Quảng Ninh province

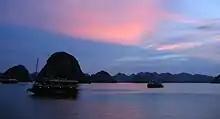
Hạ Long Bay at sunset

Water resources in the province of Quảng Ninh are abundant and distinct. The largest rivers are: the Ka Long (the natural national border between China and Vietnam), Hà Côi, Đầm Hà, Tiên Yên, Phố Cũ, Ba Chẽ, Diễn Vọng, Trới, Míp, Uông, Đạm and Cầm rivers. The provincial border is the Kinh Thầy River which joins the Đá Bạch River and runs into Bạch Đằng. The total static capacity is estimated at 175.106 m of water. Out of the 72 lakes and dams, there are 28 large lakes with a total of capacity of 195.53 million m of water. The largest is Yên Lập Lake, which blocks the Míp Estuary. Its water volume is 1.18 million m. Other lakes include: Khuất Động, Trúc Bài Sơn, Khe Táu, Đoan Tĩnh, Khe Uơn, Khe Chếnh, Yên Trung, Bến Châu, Trại Lốc, Rộc Cả and An Biên.